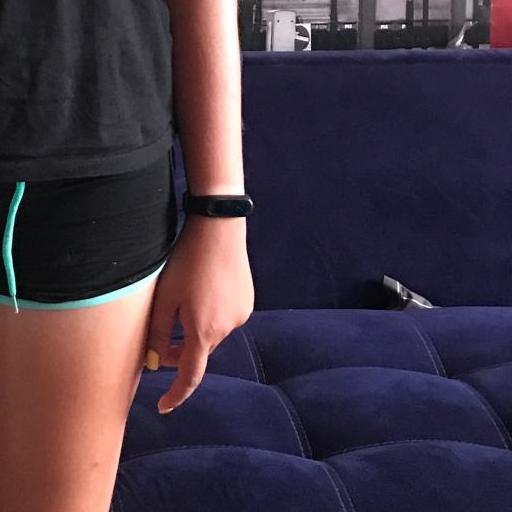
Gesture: no_gesture